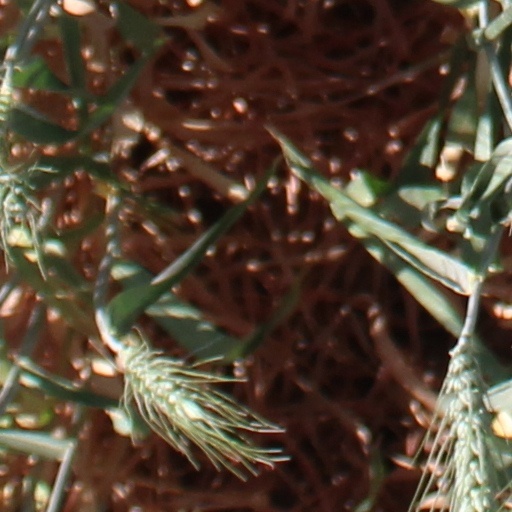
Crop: wheat